Phoenix Islands

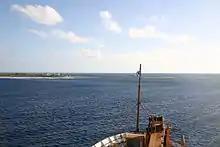
Entrance to Canton Island's Lagoon. The village site is to the left.

Canton Island (also called Abariringa) is the northernmost island in the Phoenix group and the only inhabited one. It is a narrow ribbon of land , enclosing a lagoon of approximately . Canton is mostly bare coral, covered with herbs, bunch grasses, low shrubs, and a few trees. Its lagoon teems with 153 known species of marine life, including sharks, tuna, stingrays, and eels. Land fauna includes at least 23 bird species, lizards, rats, hermit crabs, and turtles.